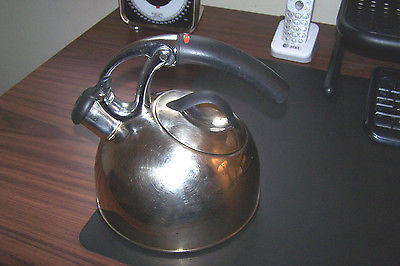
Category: kettle